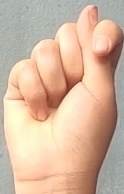
ASL sign: T